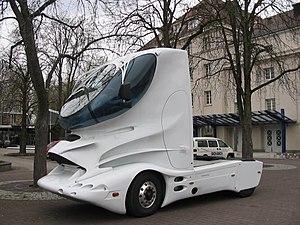
Lutz Colani, dit Luigi Colani, né le 2 août 1928 à Berlin et mort le 16 septembre 2019 à Karlsruhe, est un designer allemand d'ascendance suisse par son père et polonaise par sa mère.